KKDO

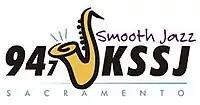
The station's former logo under previous format

In December 1996, Sapphire Broadcasting sold KTHX to the Susquehanna Radio Corporation in a $14.95 million purchase, with the company intending to make the Fair Oaks move to place the frequency in the Sacramento market. Seidenstricker was left needing in the medium term a new frequency to air The X. On January 7, 1997, The X found its new frequency: 100.1 MHz, which was owned by Americom.